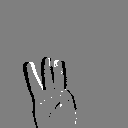
ASL letter: w